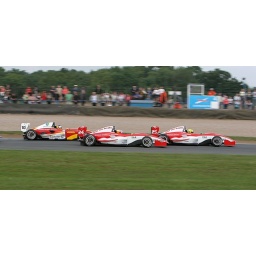
the boys in red